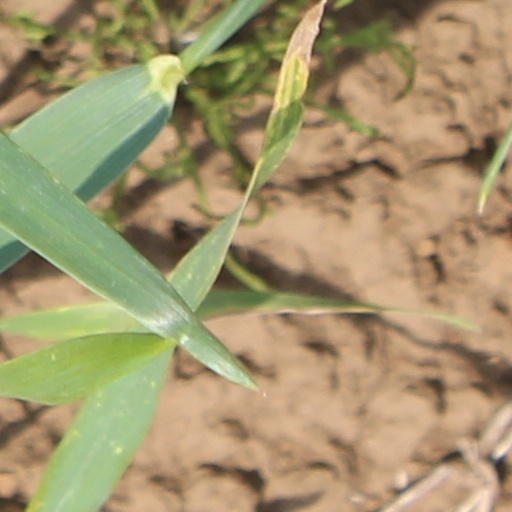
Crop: wheat